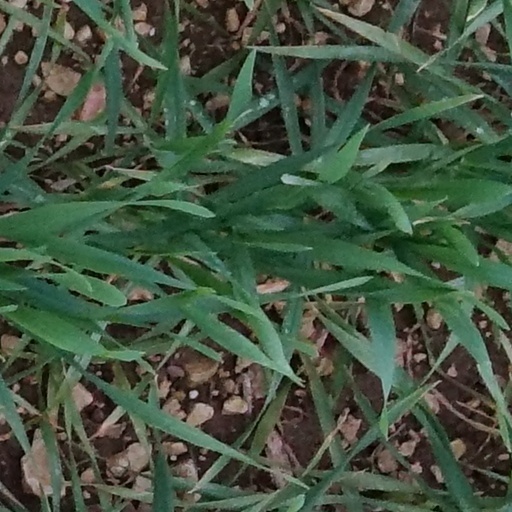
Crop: wheat